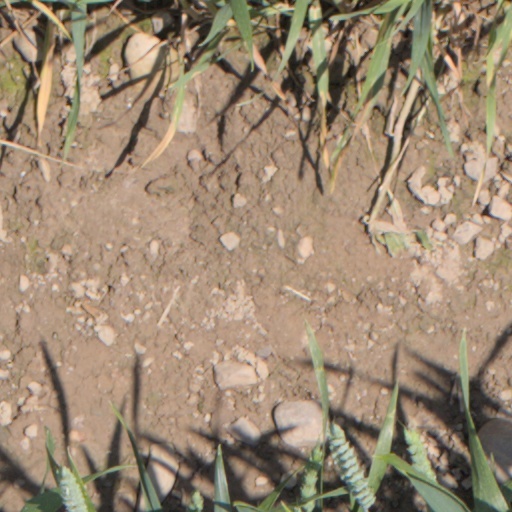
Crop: wheat